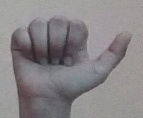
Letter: dhad